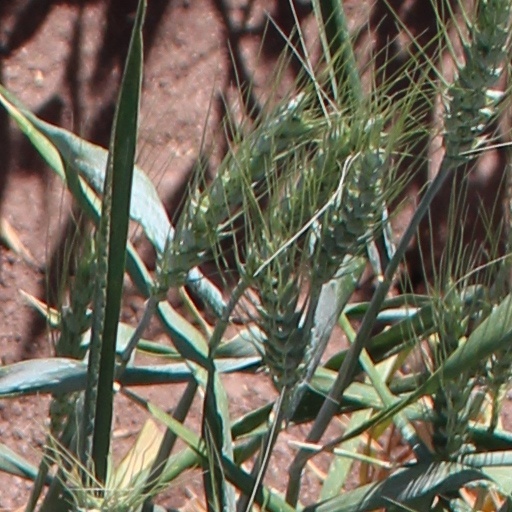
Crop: wheat